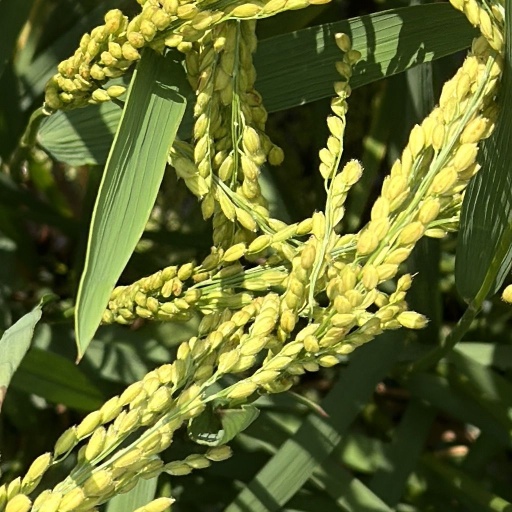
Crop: rice